South Kenton station

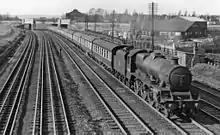
West Coast Main Line south of Kenton in 1955

The station opened on 3 July 1933 with access from both sides of the railway via a footbridge to the single island platform serving only the Watford DC line; this footbridge (which started at the bottom of the embankment) was later replaced by a pedestrian tunnel, cutting out a long climb for passengers entering the station. The station, designed by the architect William Henry Hamlyn, was built in a more modern "concrete and glass" style construction including a "streamlined" waiting room rather than the brick and woodwork LNWR stations elsewhere on the DC line.